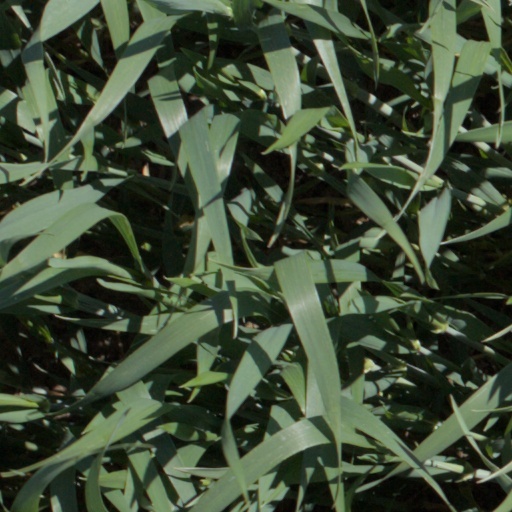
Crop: wheat